Quermançó Castle

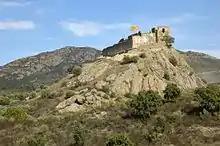
Quermançó Castle

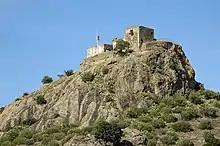
Quermançó Castle

The Quermançó Castle is located about 2 km north of Vilajuïga, Spain, situated on top of a remote hill and directly accessible only on foot from a small road that turns off the N-260.